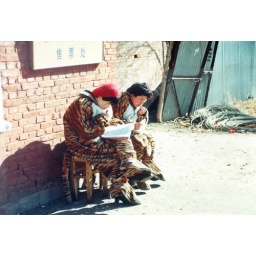
Two ladies dressed up as tigers at the tiger park in Harbin. Busy reading and eating sunflower seeds.